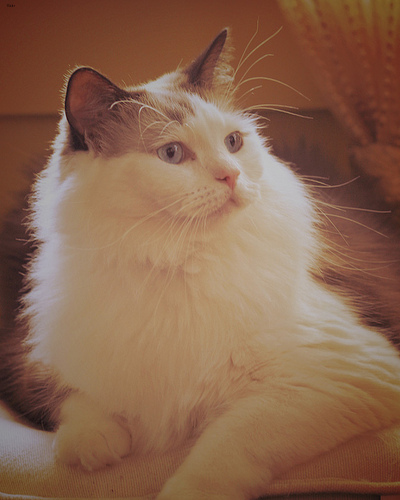
Animal: cat
Breed: ragdoll